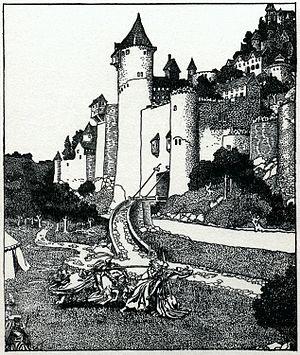
Léodagan est, dans la légende arthurienne, généralement le père de Guenièvre et donc le beau-père d'Arthur Pendragon, roi des Bretons. Léodagan est également roi de Carmélide, et gardien de la Table Ronde après la mort d'Uther Pendragon, père et prédécesseur d'Arthur.
La Carmélide est, dans la légende arthurienne, le plus souvent la patrie du roi Léodagan, le père de la reine Guenièvre. C'est le cas notamment dans le Merlin de Robert de Boron. Thomas Malory appelle cette région « Caméliard » dans son livre Le Morte d'Arthur. Il existe différentes hypothèses contradictoires pour la localiser, en Grande-Bretagne ou dans le Poher, pays de Carhaix en Bretagne.
Cet article est une liste non exhaustive d'œuvres concernant le cycle arthurien. Elles sont classées par genre et par ordre alphabétique.